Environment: real
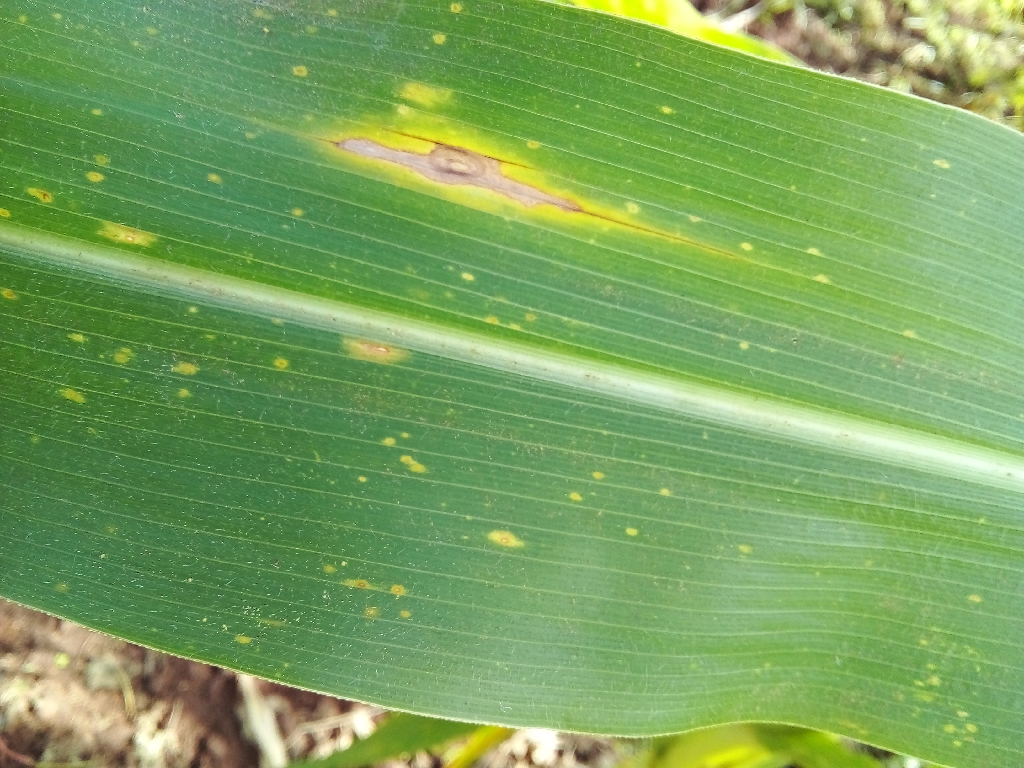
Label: northern_corn_leaf_blight